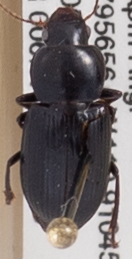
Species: Discoderus robustus
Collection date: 2018-10-10
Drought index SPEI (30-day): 1.382
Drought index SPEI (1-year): -0.656
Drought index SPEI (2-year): -1.45